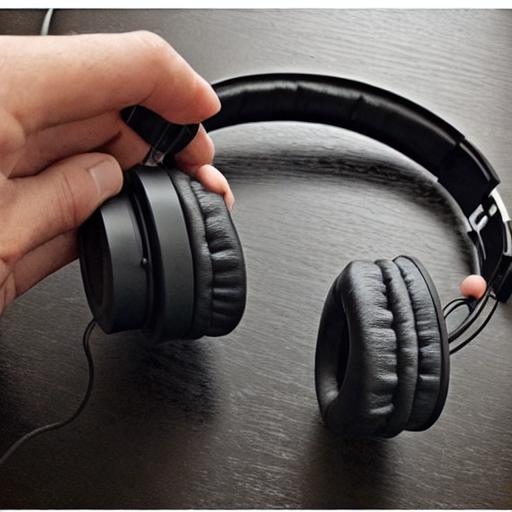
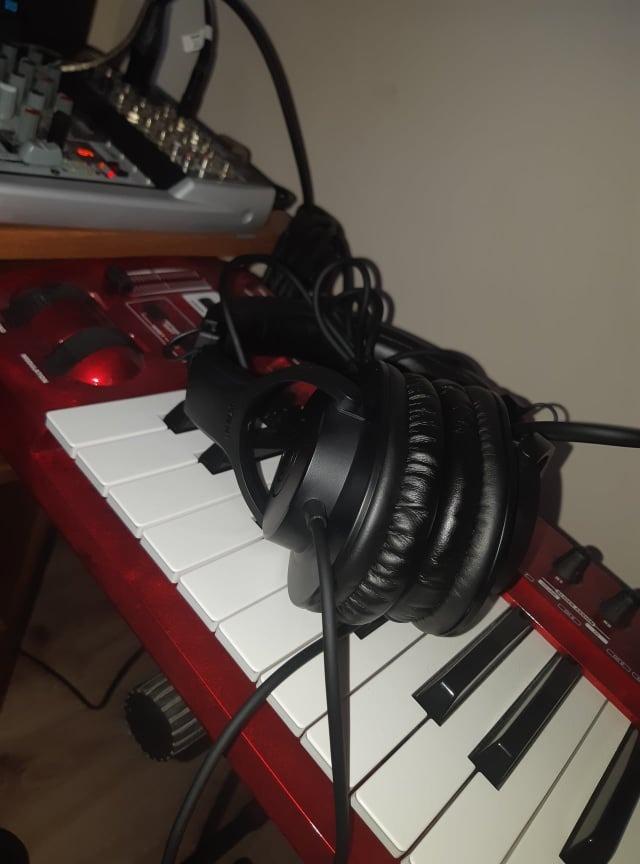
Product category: headphones
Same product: no